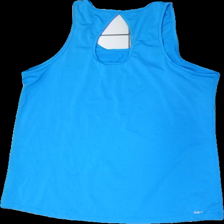
View: back
Type: Training top
Category: Ladies
Brand: Soc (Stadium)
Colors: Blue
Material: 100% Polyester
Cut: Regular, C-collar
Size: XL
Season: All
Trend: Sports
Price range: 50-100
Recommended usage: Reuse